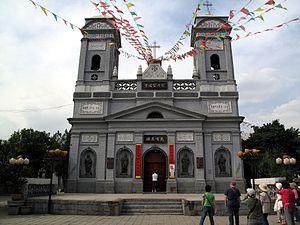
Le diocèse de Datong est un siège de l'Église catholique en Chine, suffragant de l'archidiocèse de Taiyuan. Il comptait en 1950 un nombre de 7.702 baptisés pour environ 1.000.000 d'habitants. Le siège est aujourd'hui vacant.